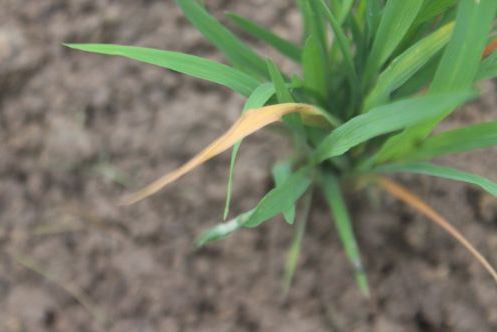
Disease: Tungro